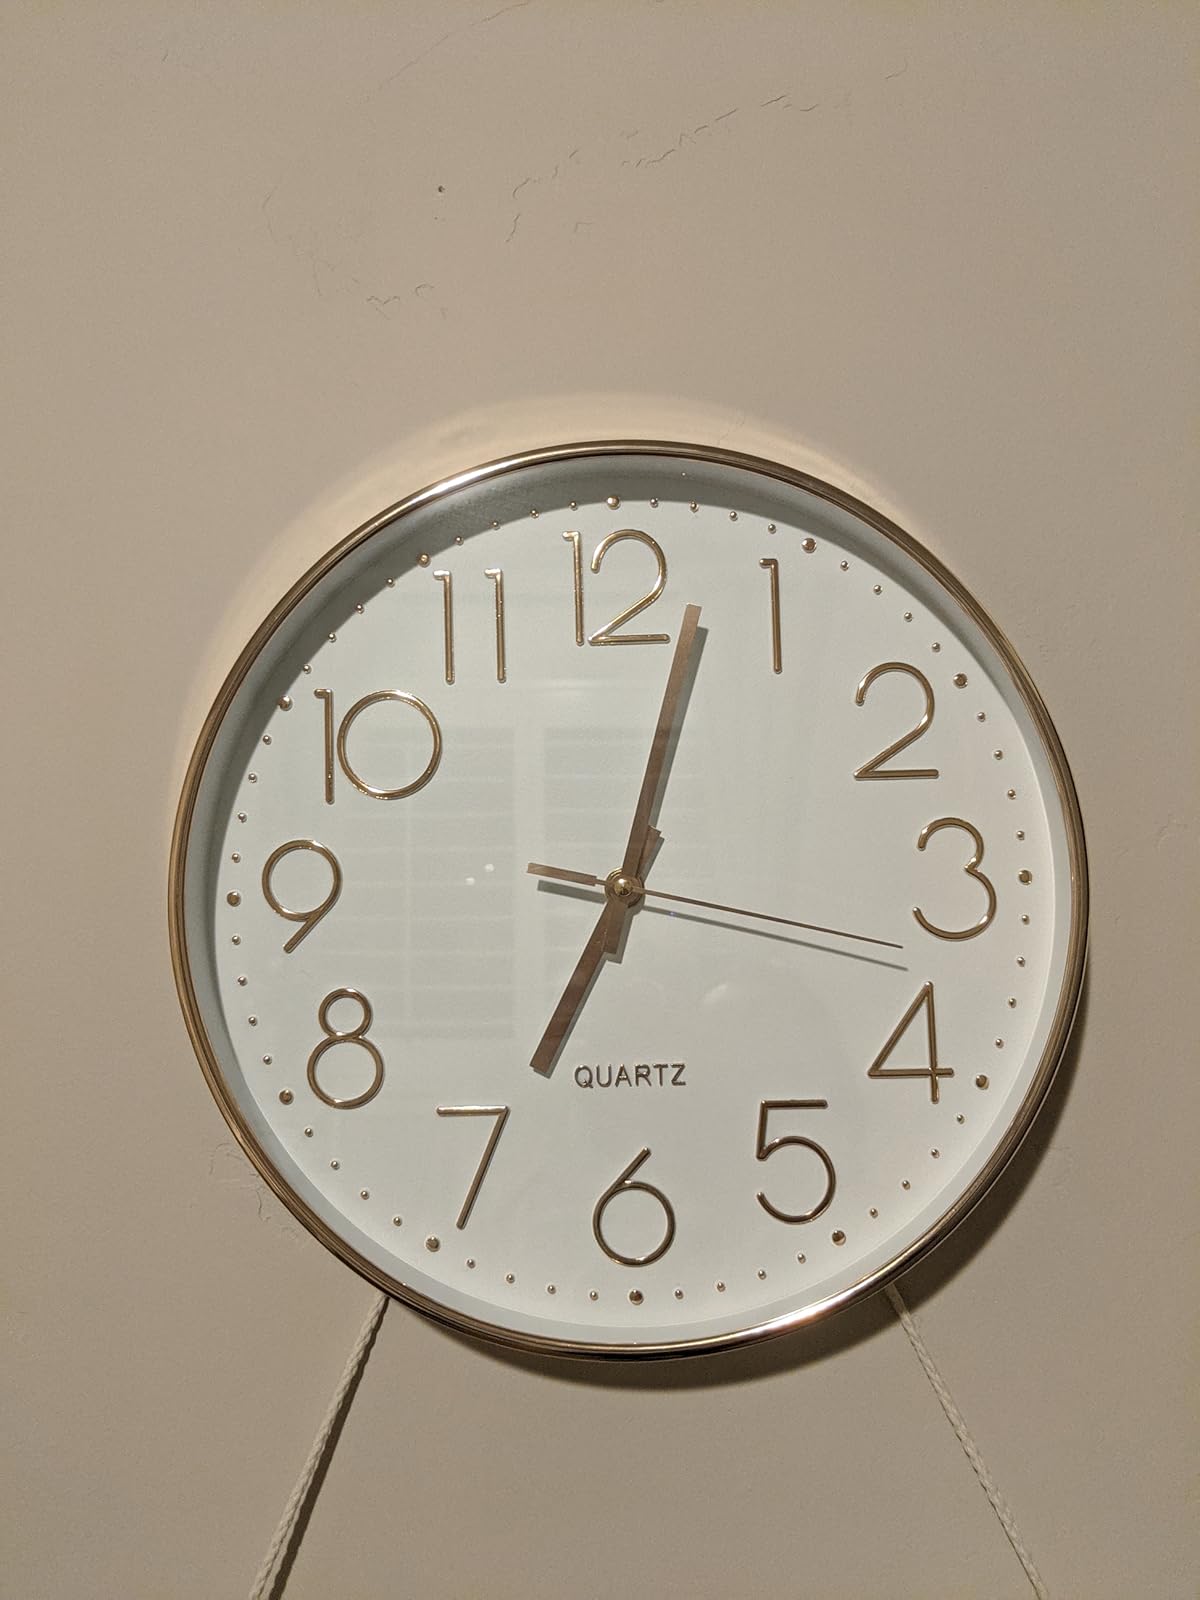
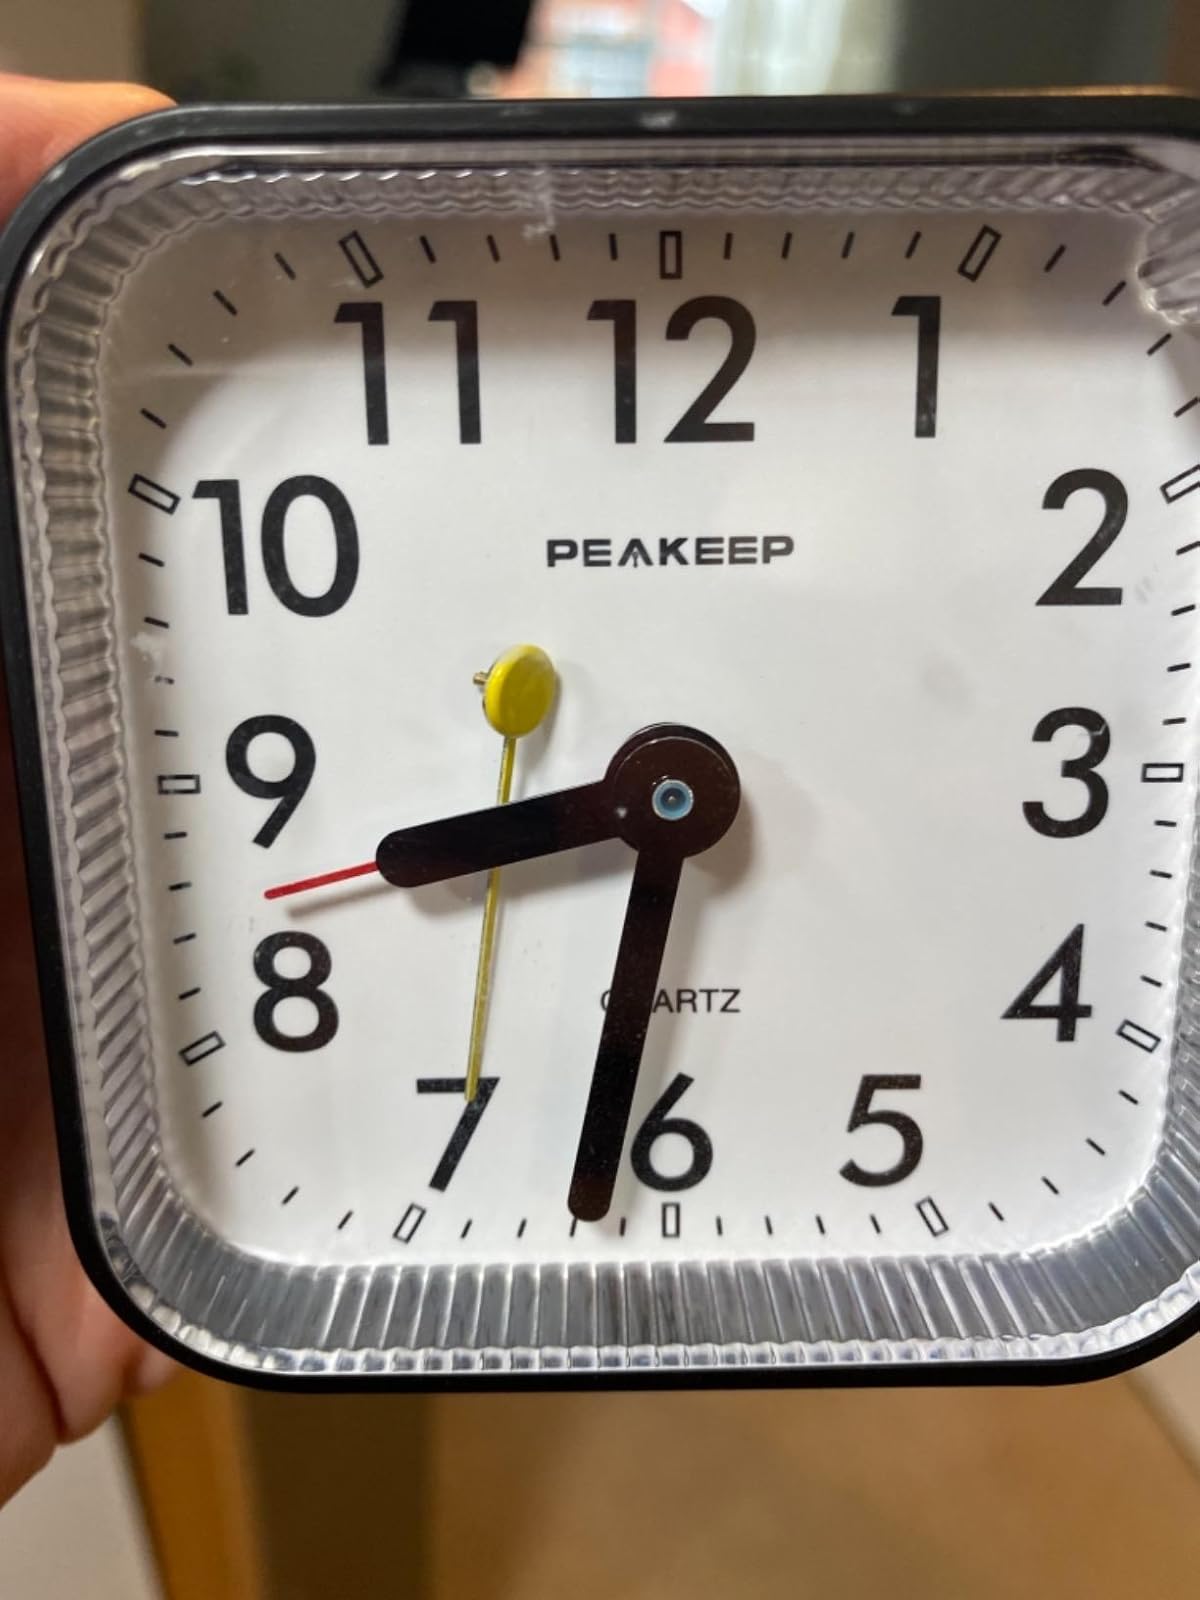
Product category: clock
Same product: no